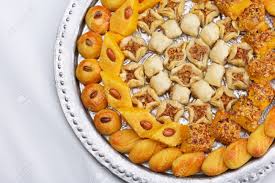
Yemek: baklava